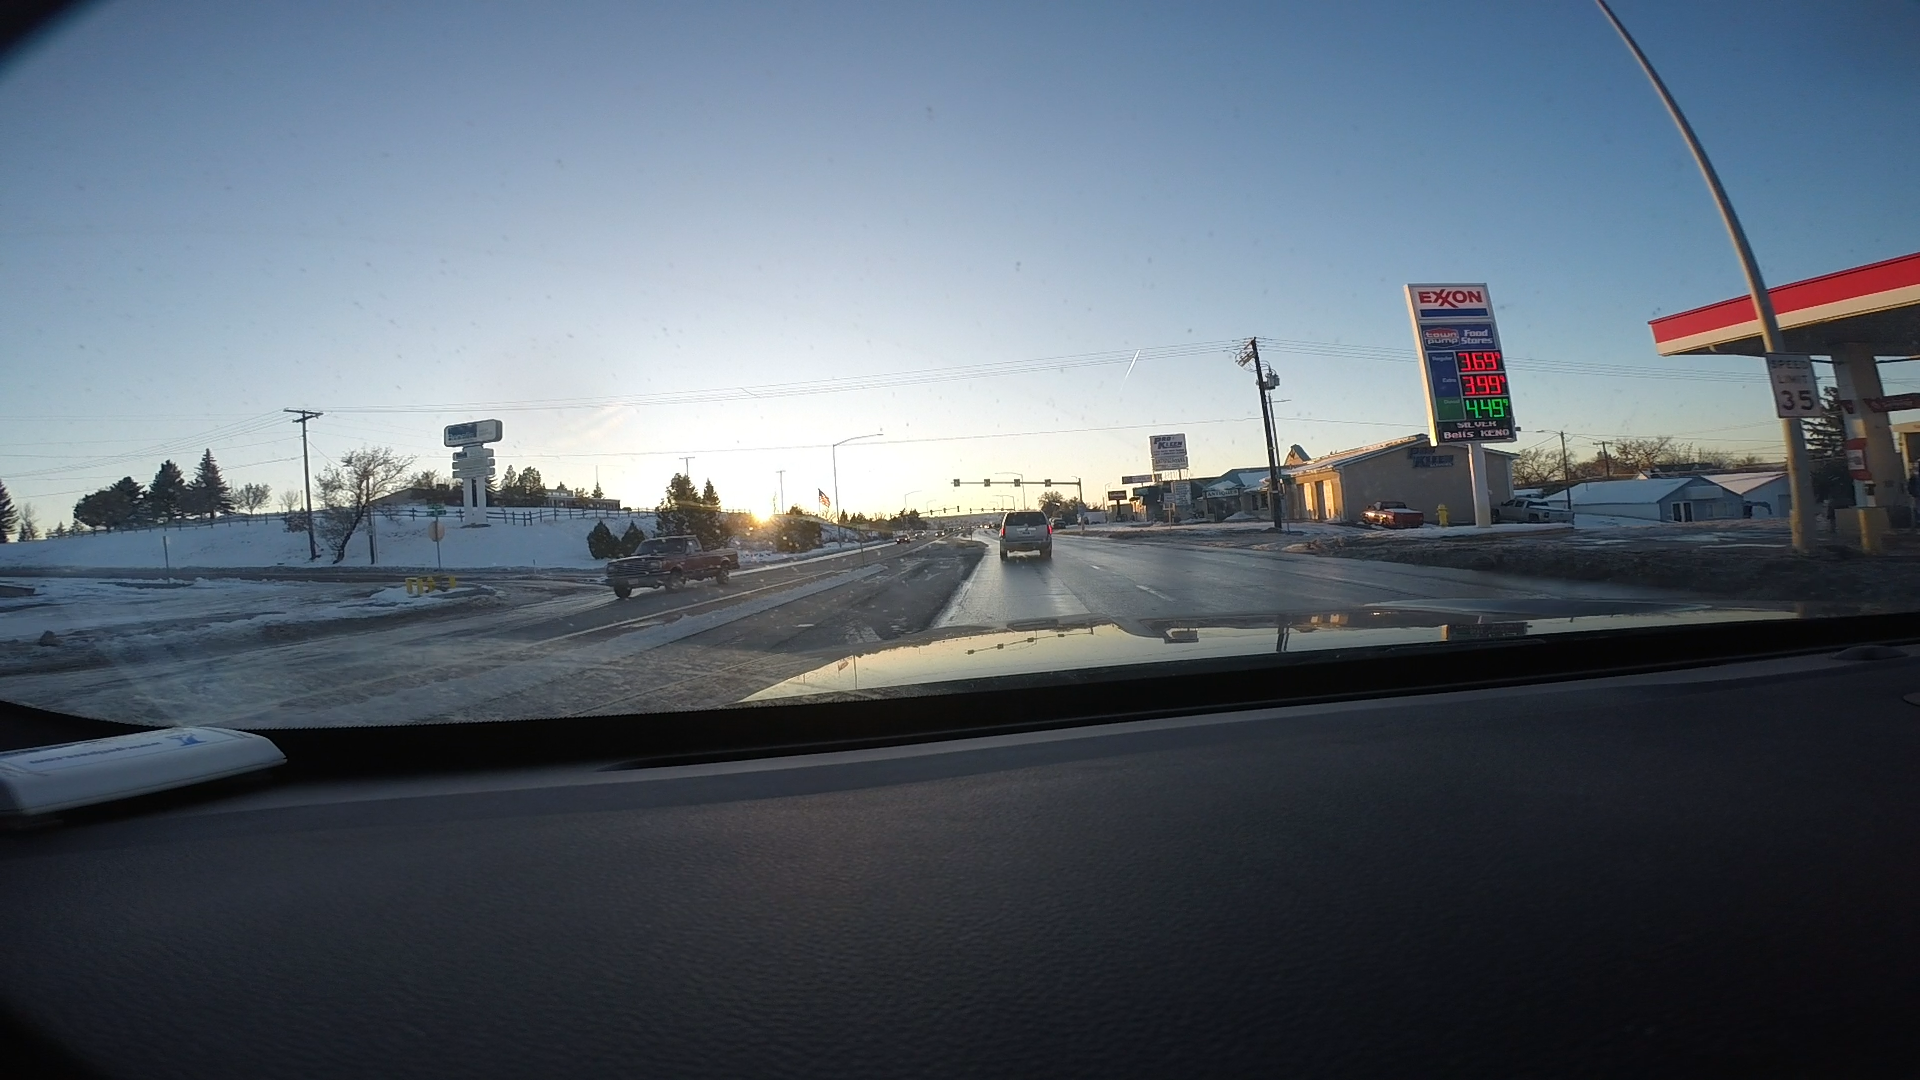
Speed limit sign label: mph35